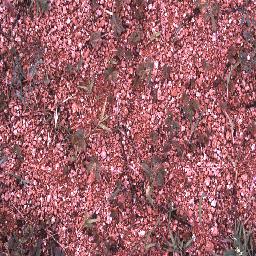
Label: negative